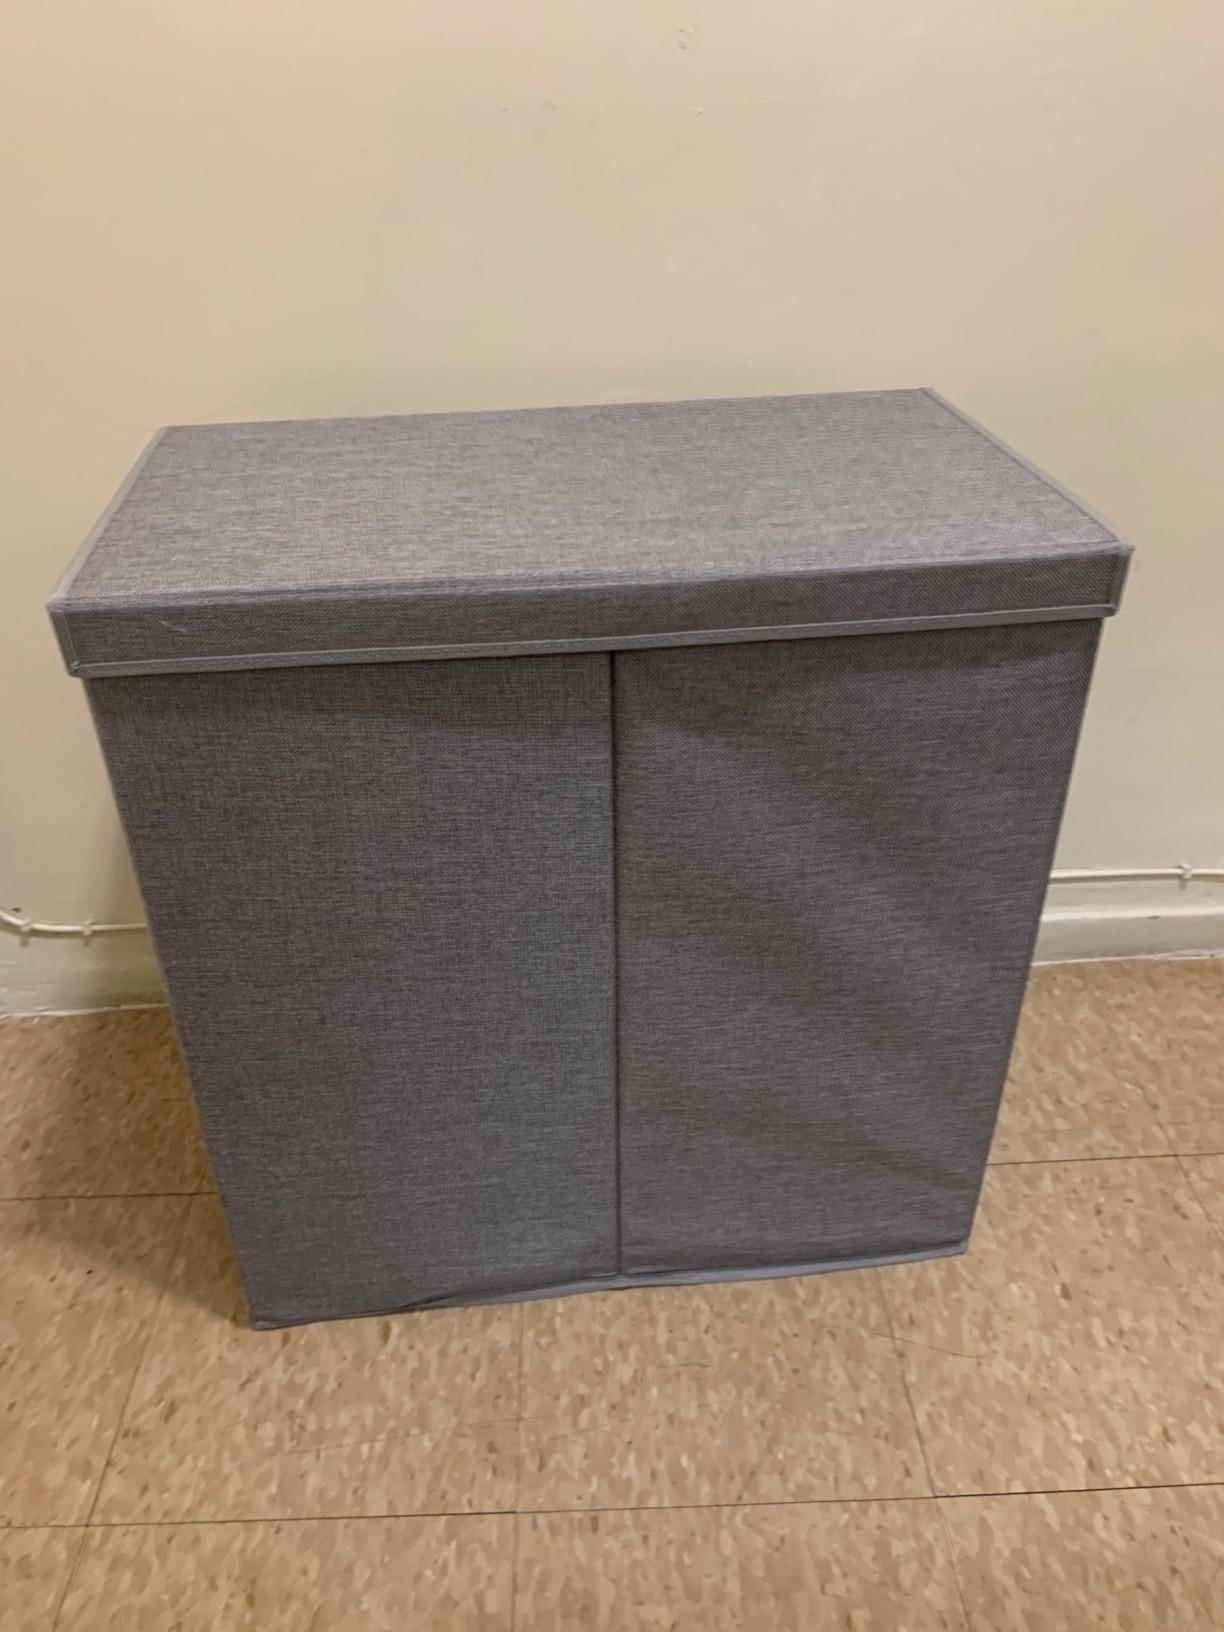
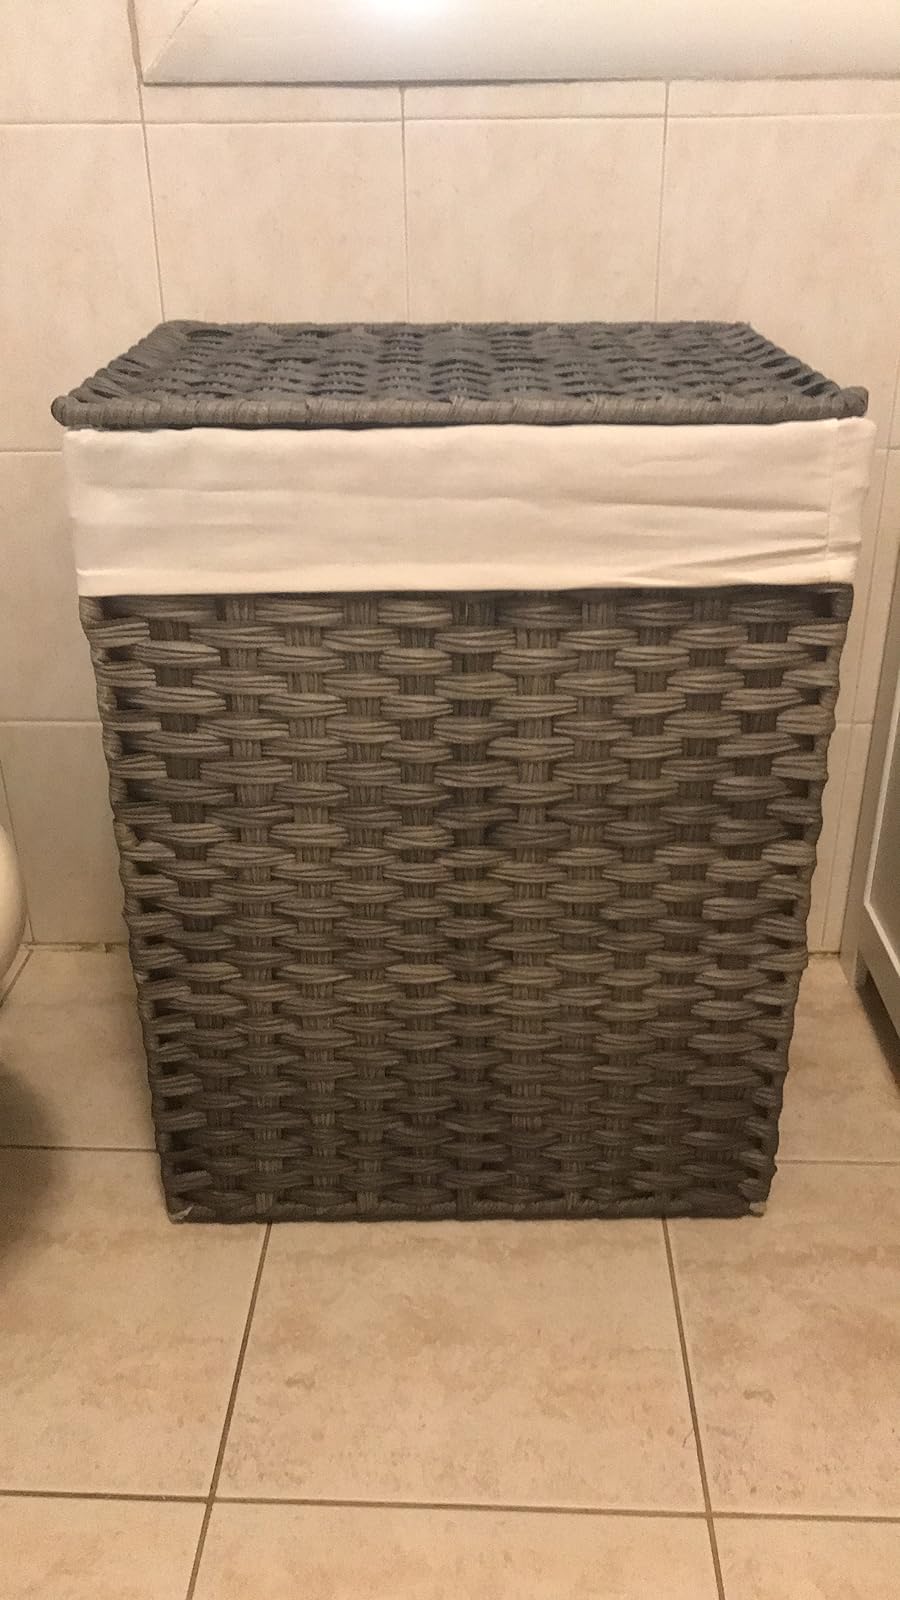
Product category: items_hamper
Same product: no